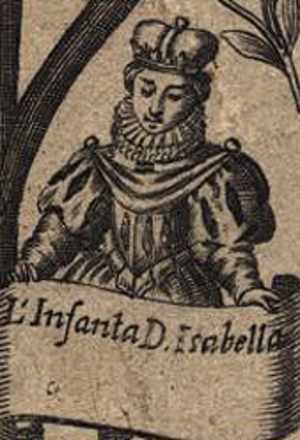
Cet article présente les duchesses de Bragance, titre existant au Portugal depuis le XVᵉ siècle.